Guyana Defence Force

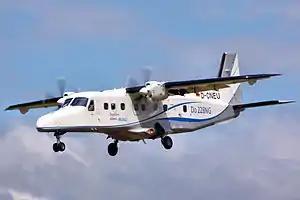
Two new Hal Do 228 were delivered in 2024 from India (type of aircraft pictured)

On 28 November 2023, the U.S. Embassy in Guyana announced that the United States military (1st SFAB) and the Guyana Defence Force would strengthen their military partnership. This occurred during the 2023 Guyana–Venezuela crisis when its neighboring country, Venezuela, announced the annexation of the majority of Guyana's western territories via the 2023 Venezuelan referendum. The GDF is multiple factors smaller than the National Bolivarian Armed Forces of Venezuela and would have great difficulty defending itself from Venezuela without foreign support.